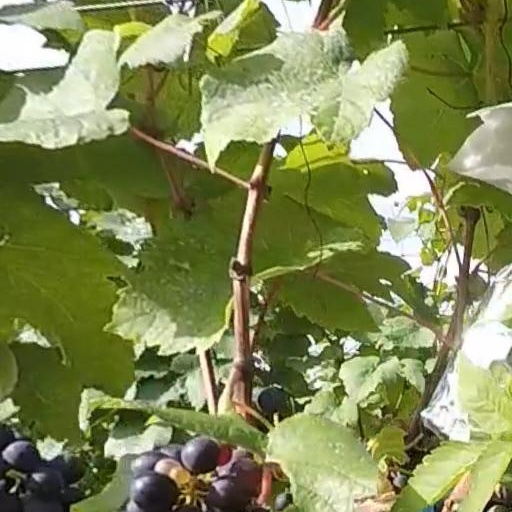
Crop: grape